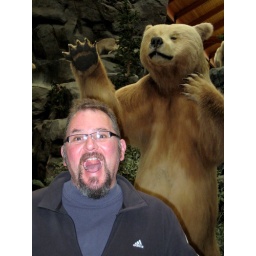
Jeff about to be attacked by a brown bear